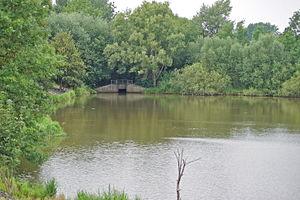
Hambourg (Wilhelmsburg), Allemagne: Ecluse de drainage du Südlicher Wilhelmsburger Wettern se jettant dans le Finkenrieker Mahlbusen